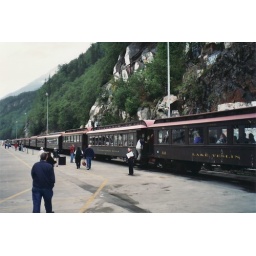
9/3/2003 -- The White Pass and Yukon Route train boarding near the cruise ship dock in Skagway, Alaska.